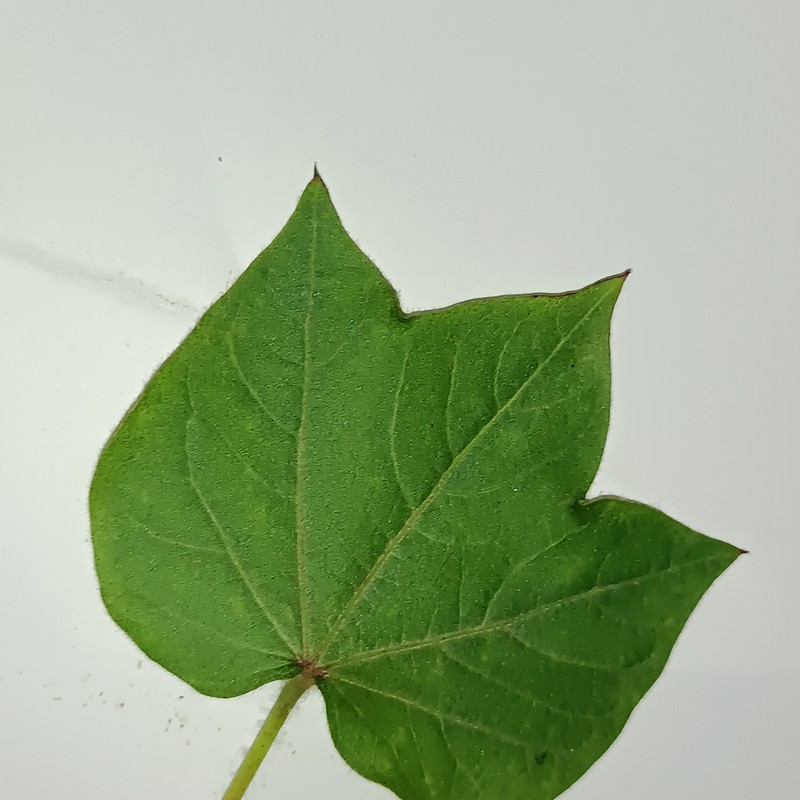
Label: Healthy Leaf